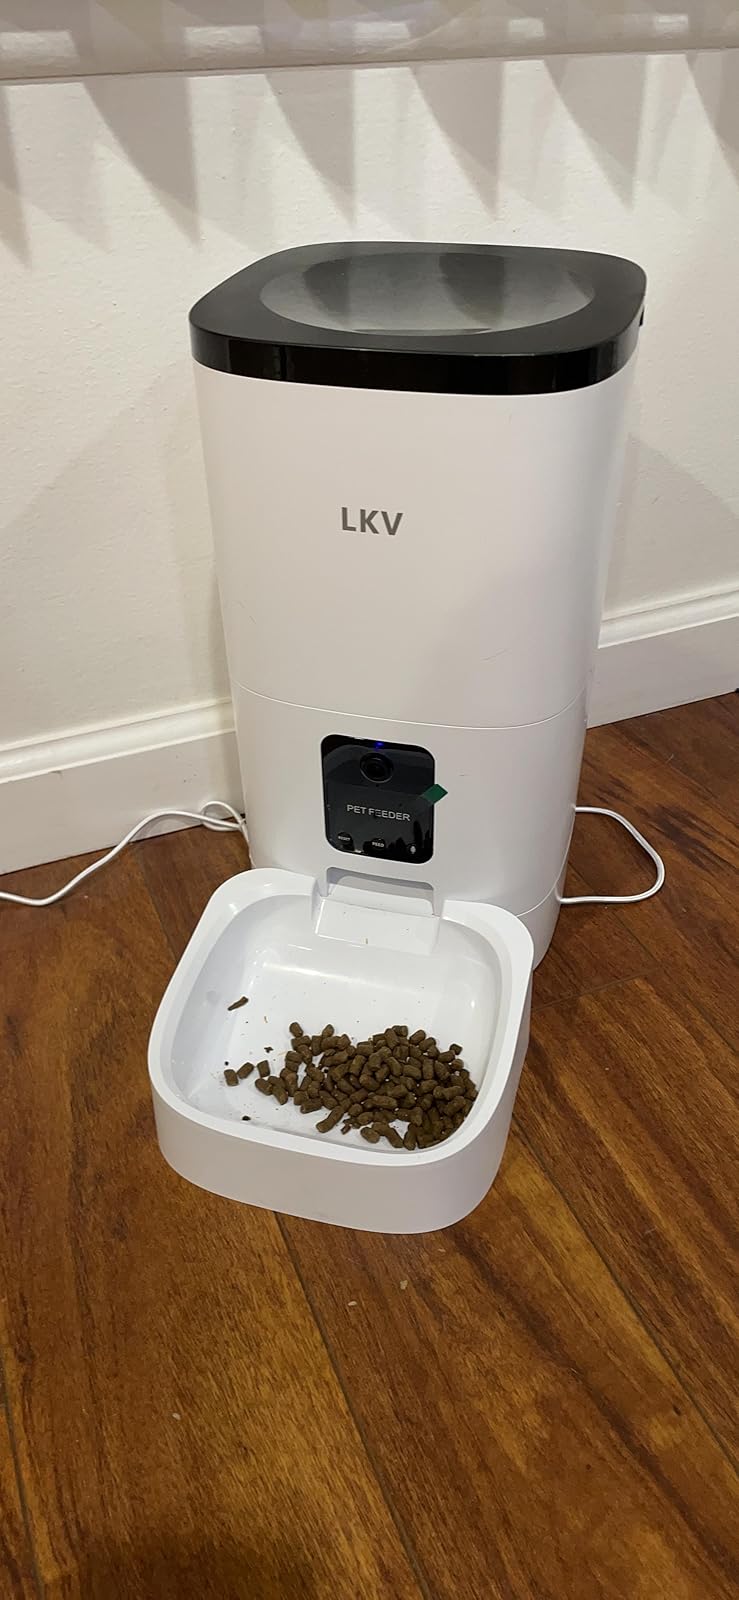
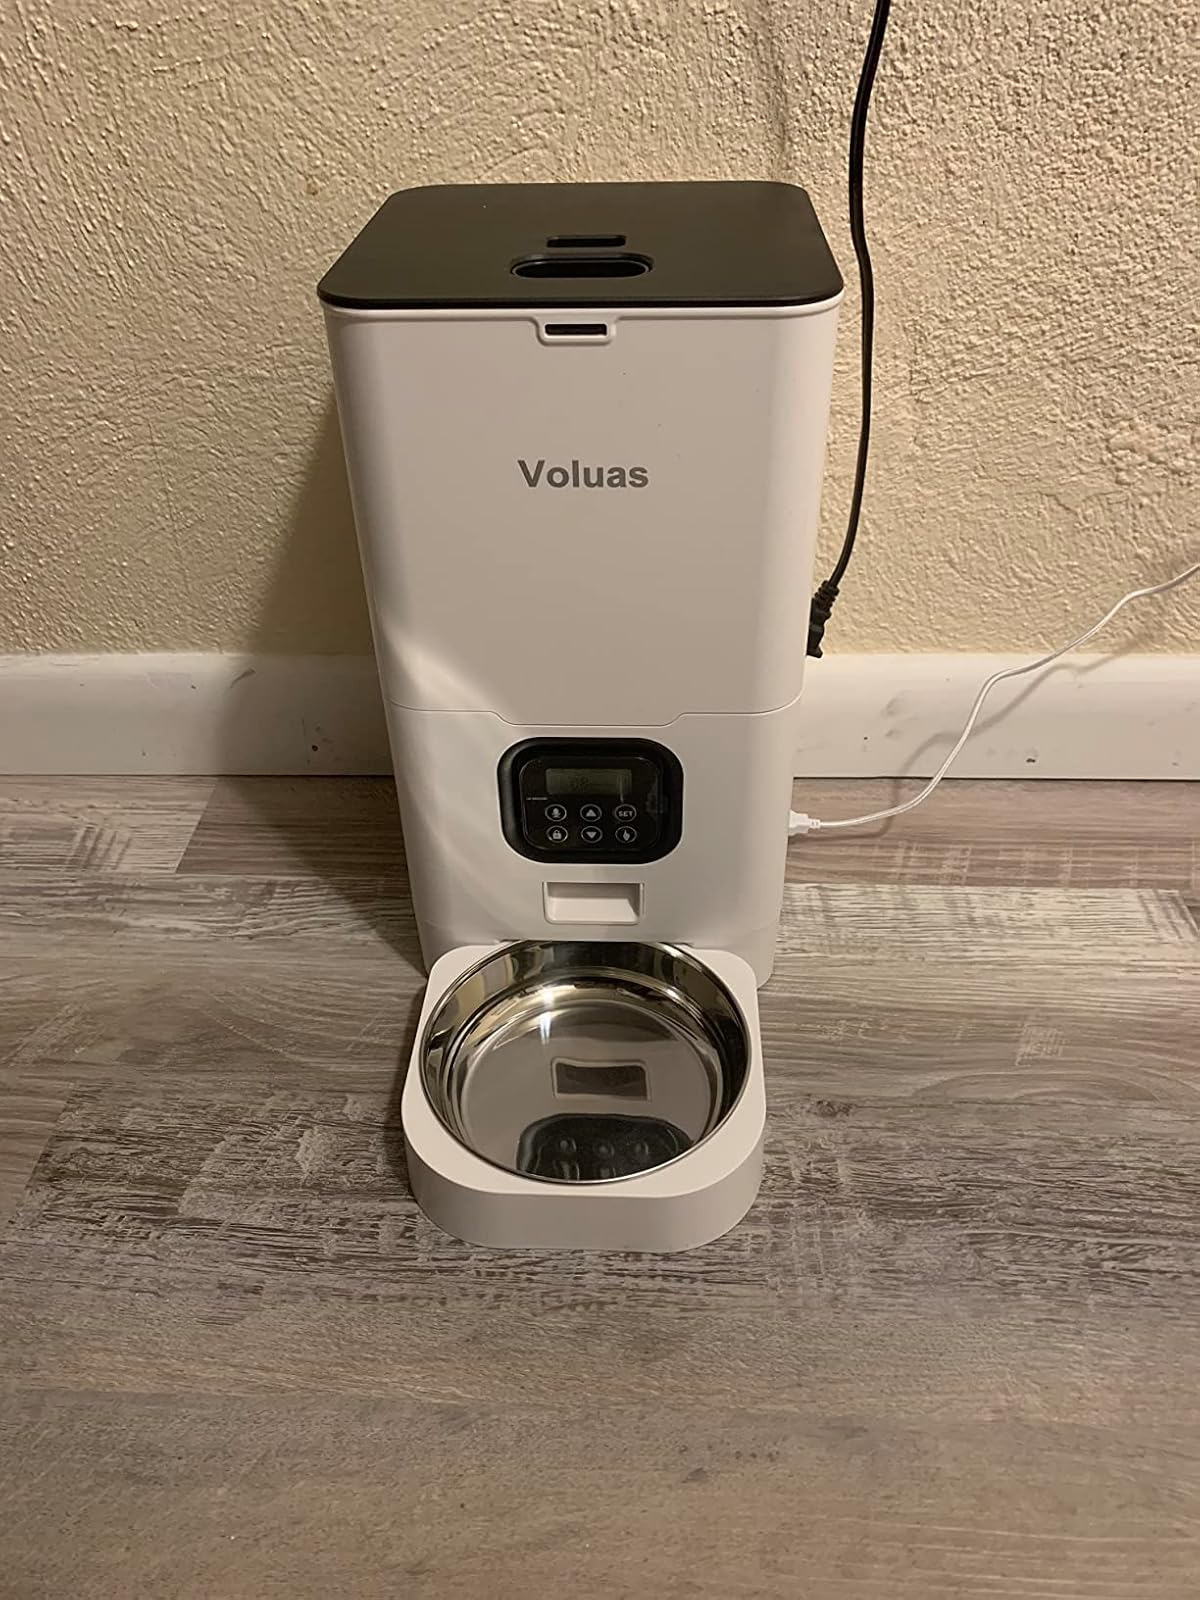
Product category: items_feeder
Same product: no